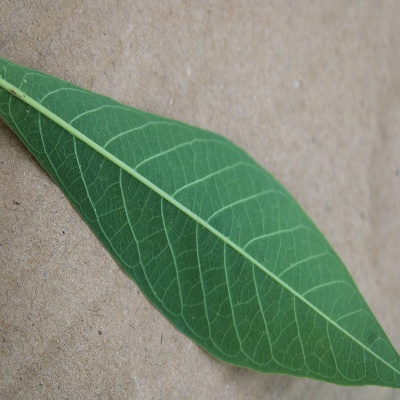
Crop: Cassava
Condition: healthy